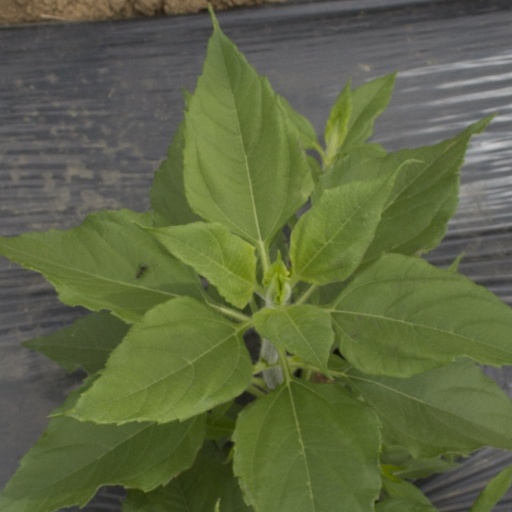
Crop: Jerusalem artichoke